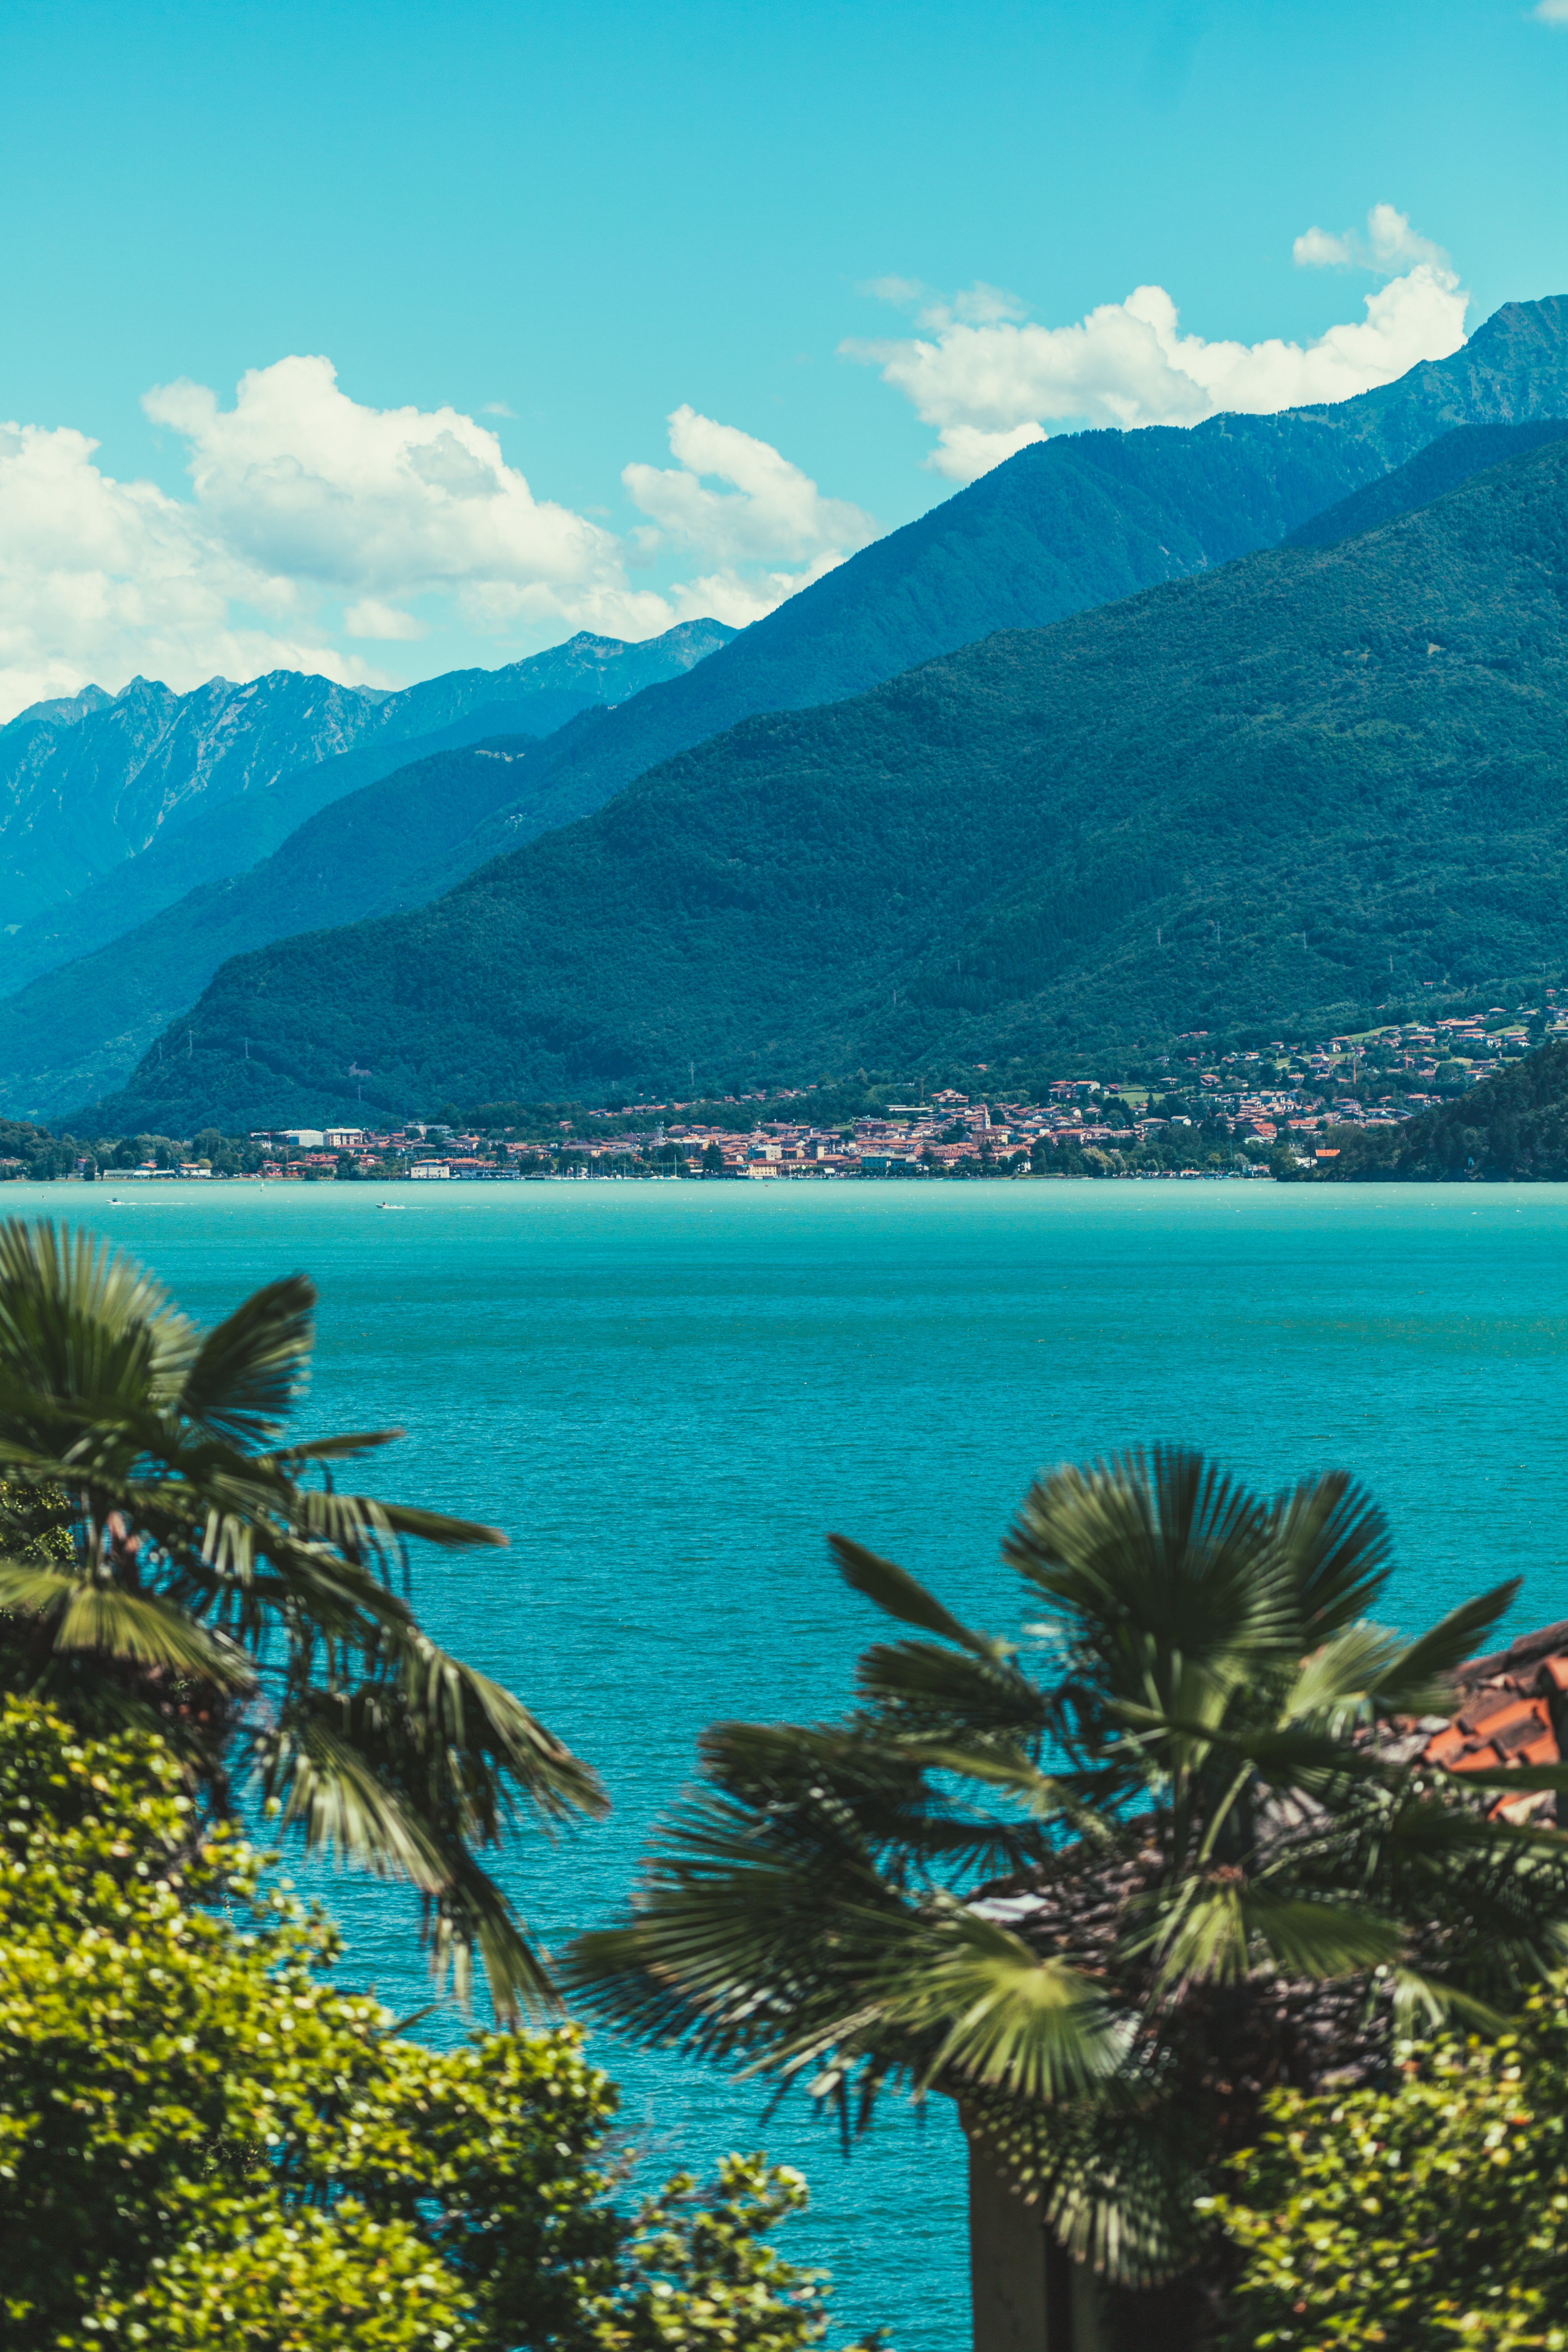
landscape, sea, coast, ocean, mountain, lake, vacation, lagoon, bay, body of water, caribbean, tropics, landform, geographical feature